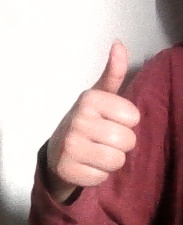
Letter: aleff